Somali people

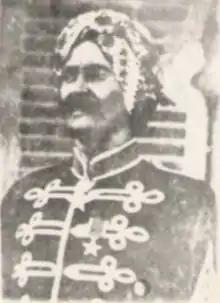
Ali Yusuf Kenadid, 2nd Sultan of the Hobyo Sultanate.

Berbera was the most important port in the Horn of Africa between the 18th–19th centuries. For centuries, Berbera had extensive trade relations with several historic ports in the Arabian Peninsula. Additionally, the Somali and Ethiopian interiors were very dependent on Berbera for trade, where most of the goods for export arrived from. During the 1833 trading season, the port town swelled to over 70,000 people, and upwards of 6,000 camels laden with goods arrived from the interior within a single day. Berbera was the main marketplace in the entire Somali seaboard for various goods procured from the interior, such as livestock, coffee, frankincense, myrrh, acacia gum, saffron, feathers, ghee, hide (skin), gold and ivory. Historically, the port of Berbera was controlled indigenously between the mercantile Reer Ahmed Nur and Reer Yunis Nuh sub-clans of the Habar Awal.